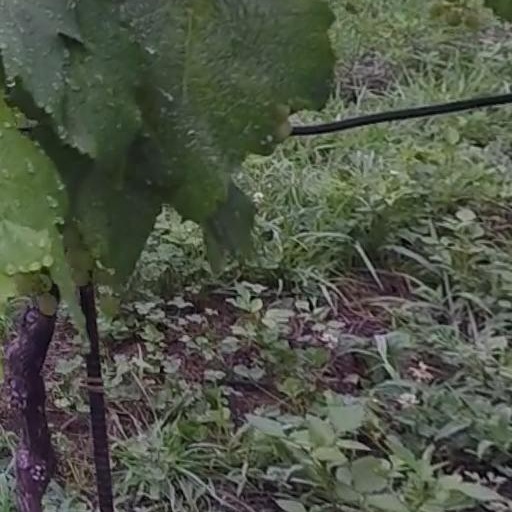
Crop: grape